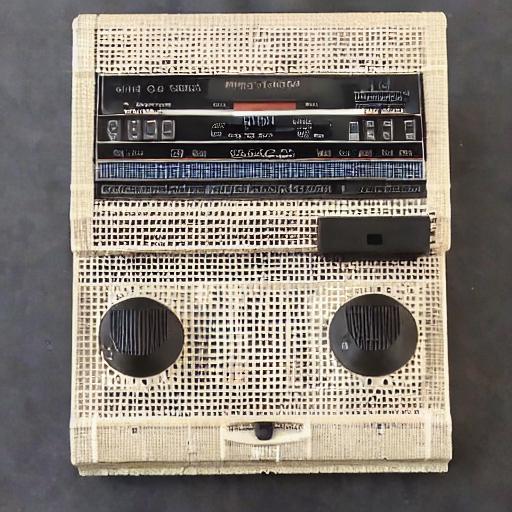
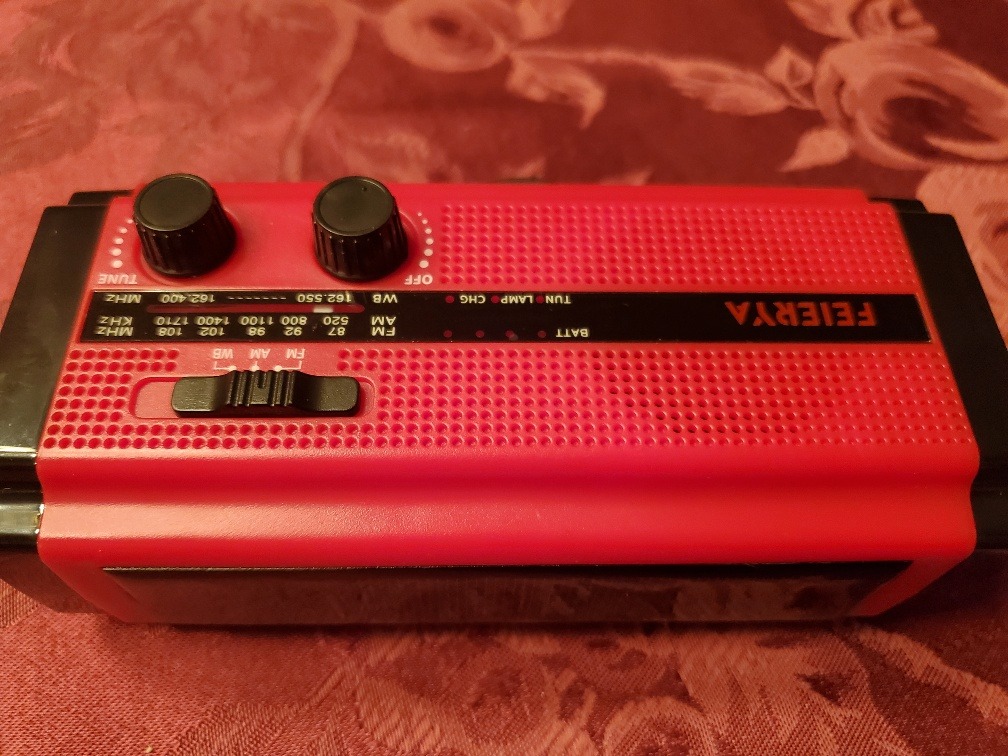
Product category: radio
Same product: no